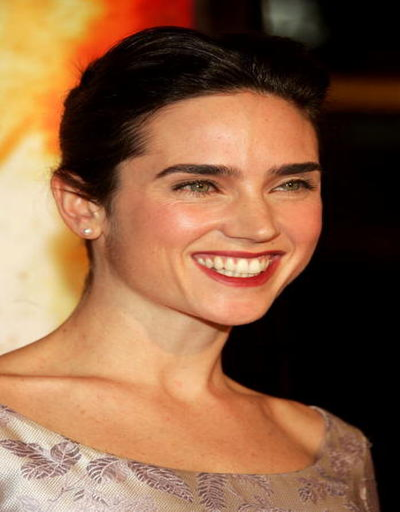
actor at the premiere of thriller film .